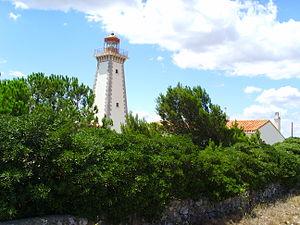
Cette liste recense les phares et quelques-uns des feux balisant les côtes de France.